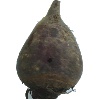
Label: Beetroot 1